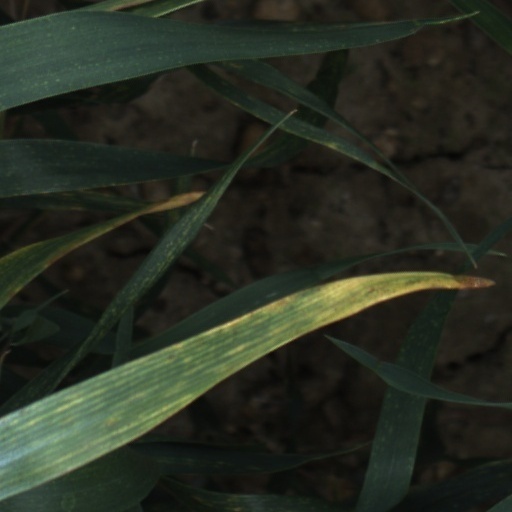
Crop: wheat